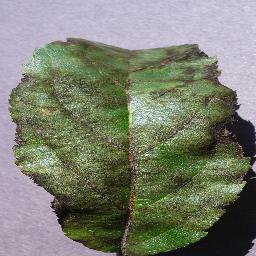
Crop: apple
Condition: scab